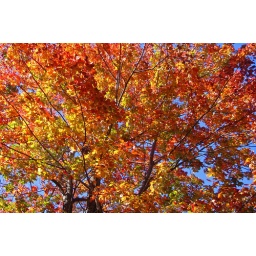
this is the tree in front of my house at my parent's house. in miami, you don't see things like this.